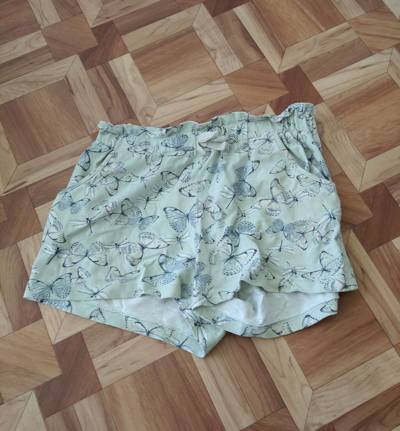
Waste category: clothes